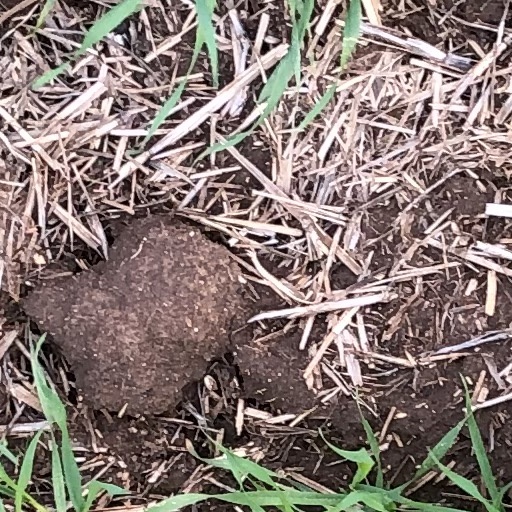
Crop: wheat